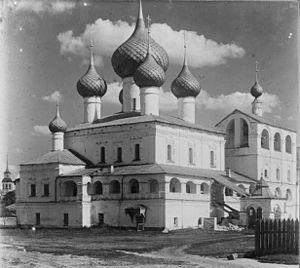
Le Monastère de la Résurrection est un monastère orthodoxe de l'éparchie de Rybinsk